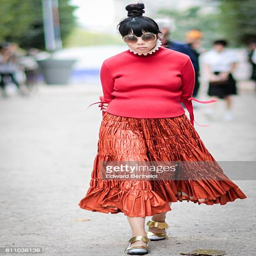
person is seen outside the show during spring summer